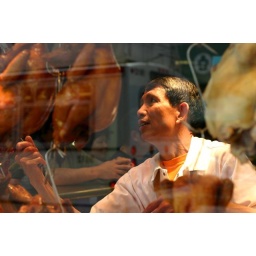
A man working behind the window at a shop selling roasted duck in Chinatown, San Francisco